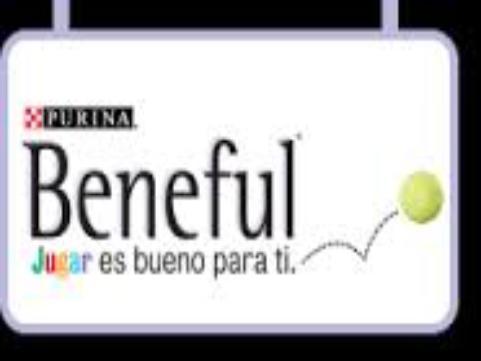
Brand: Beneful
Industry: Food